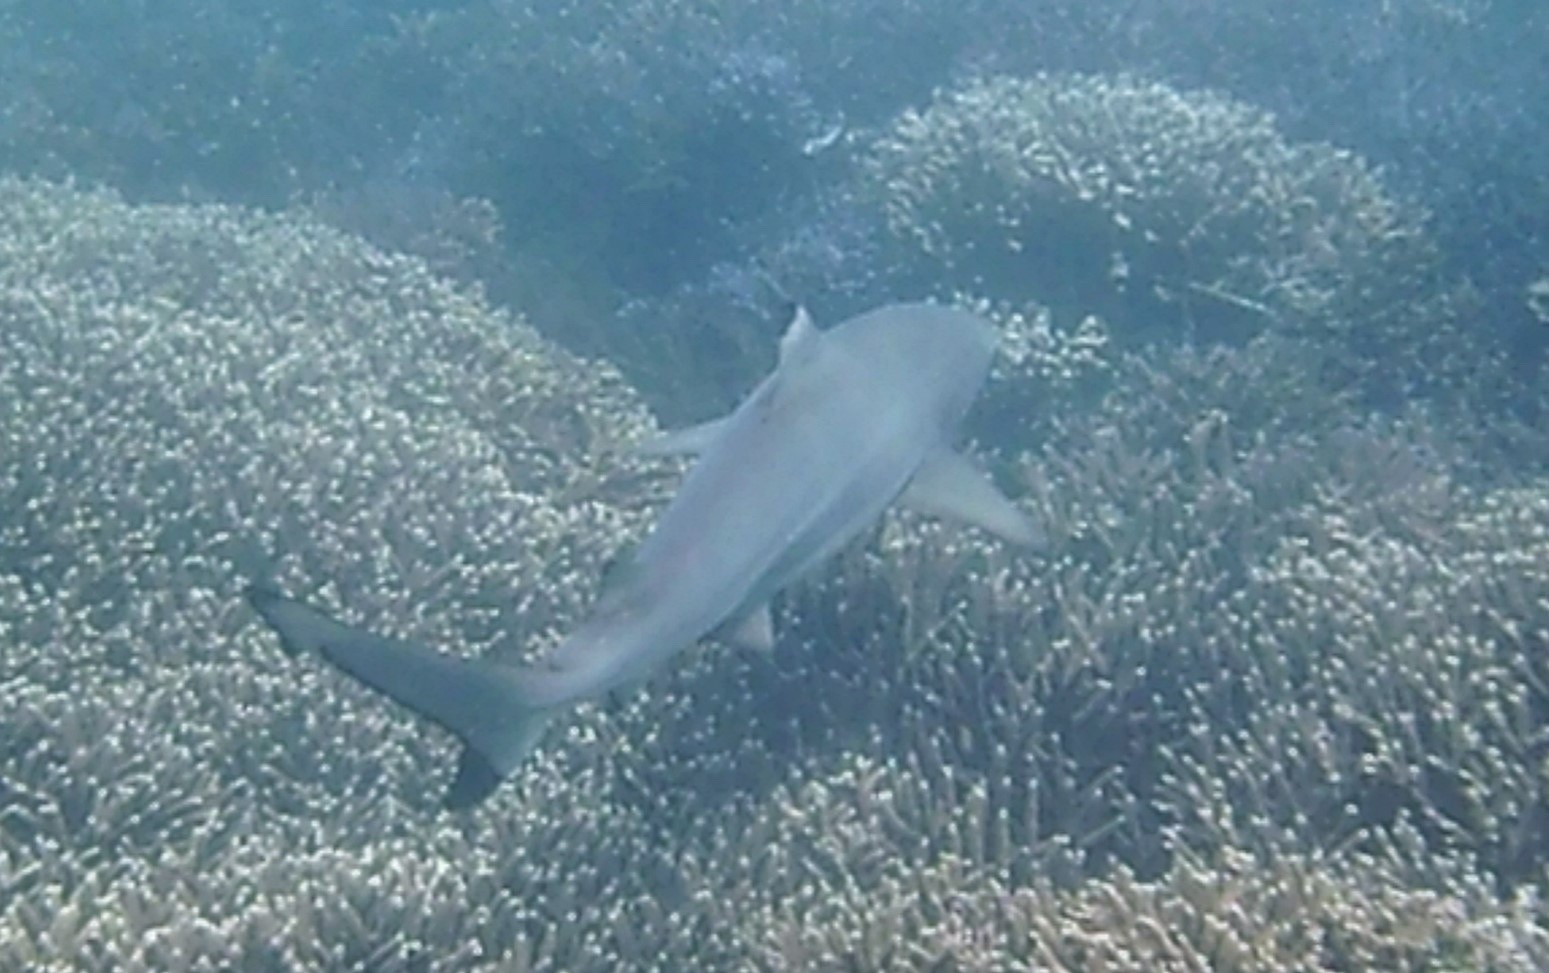
Carcharhinus melanopterus (Blacktip Reef Shark)